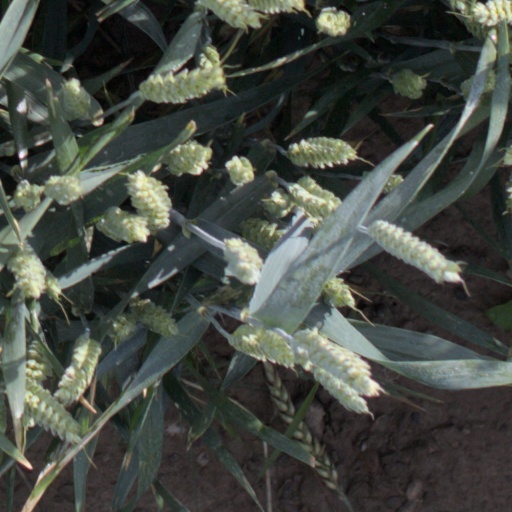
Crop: wheat